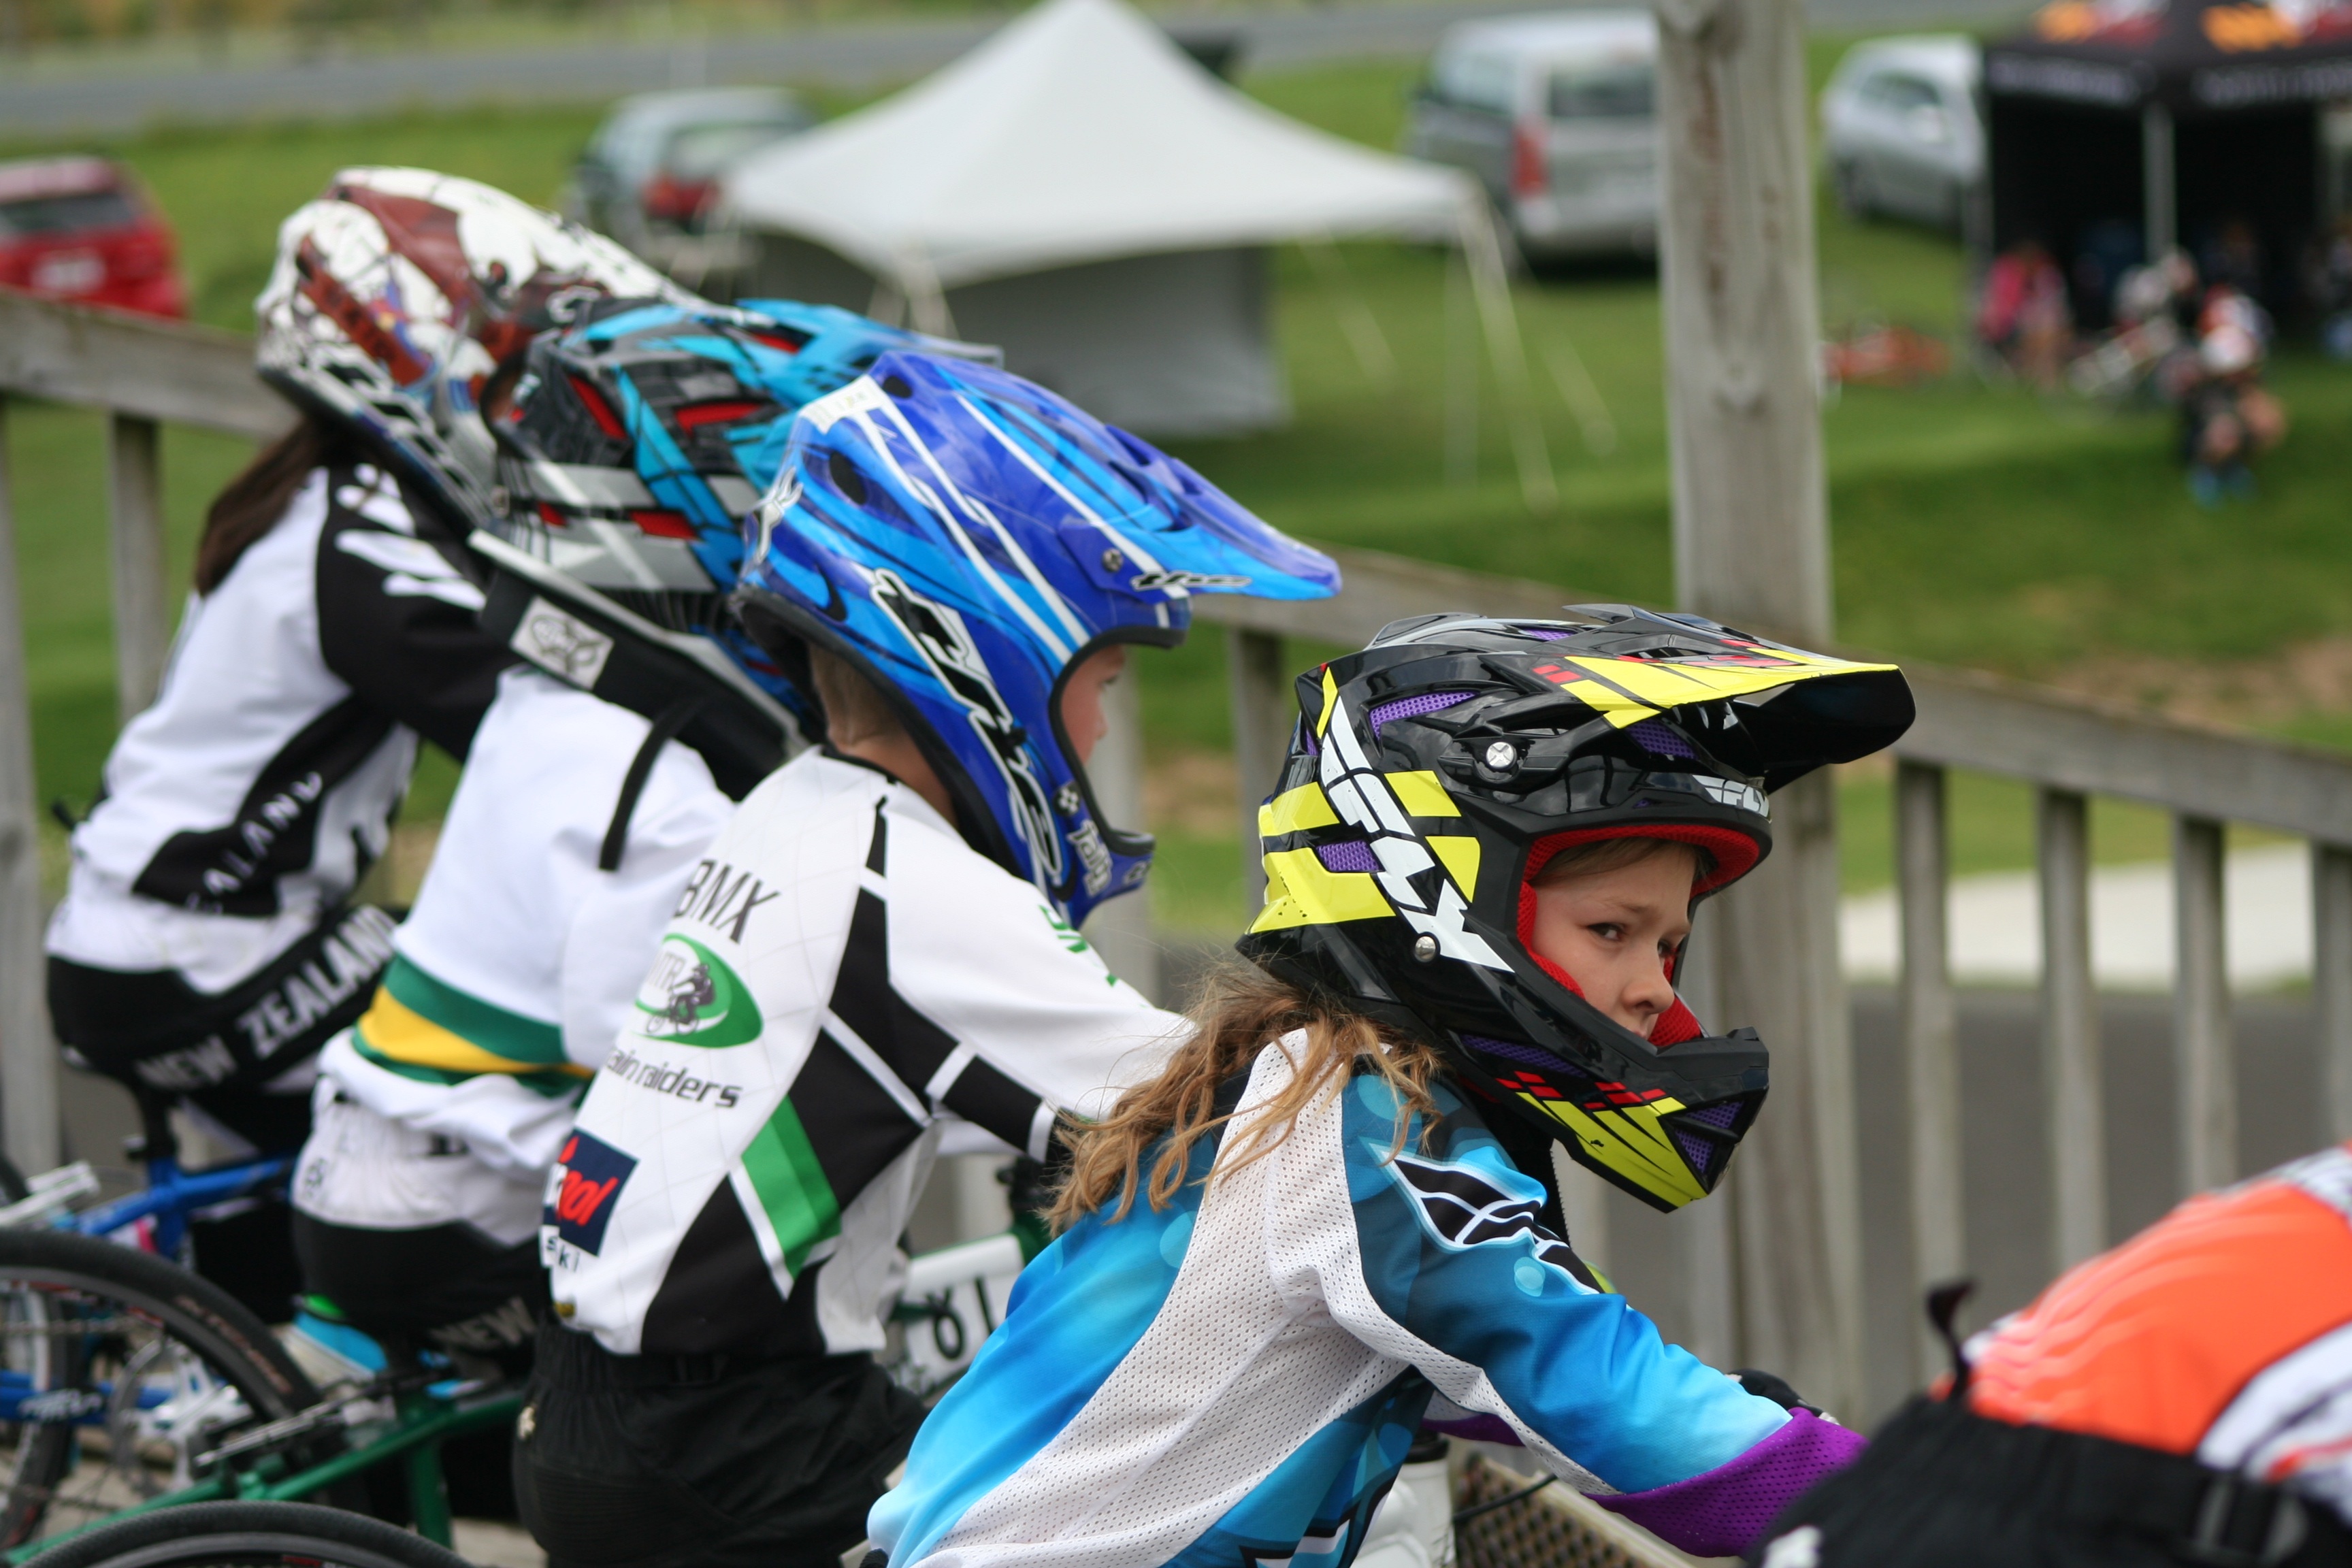
girl, sport, bicycle, bike, recreation, cyclist, young, vehicle, motocross, ride, exercise, speed, cycle, sports equipment, bmx, start, cycling, race, fun, sports, helmet, racing, race track, motorsport, motorcycling, motorcycle racing, road racing, cycle sport, bicycle racing, bicycle motocross, motorcycle speedway, road bicycle racing